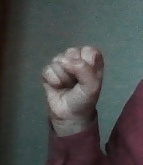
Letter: saad